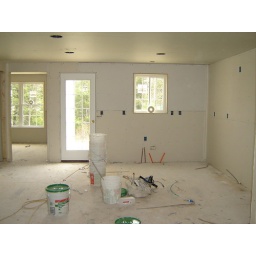
From the living room. Kitchen door to deck and window over kitchen sink.